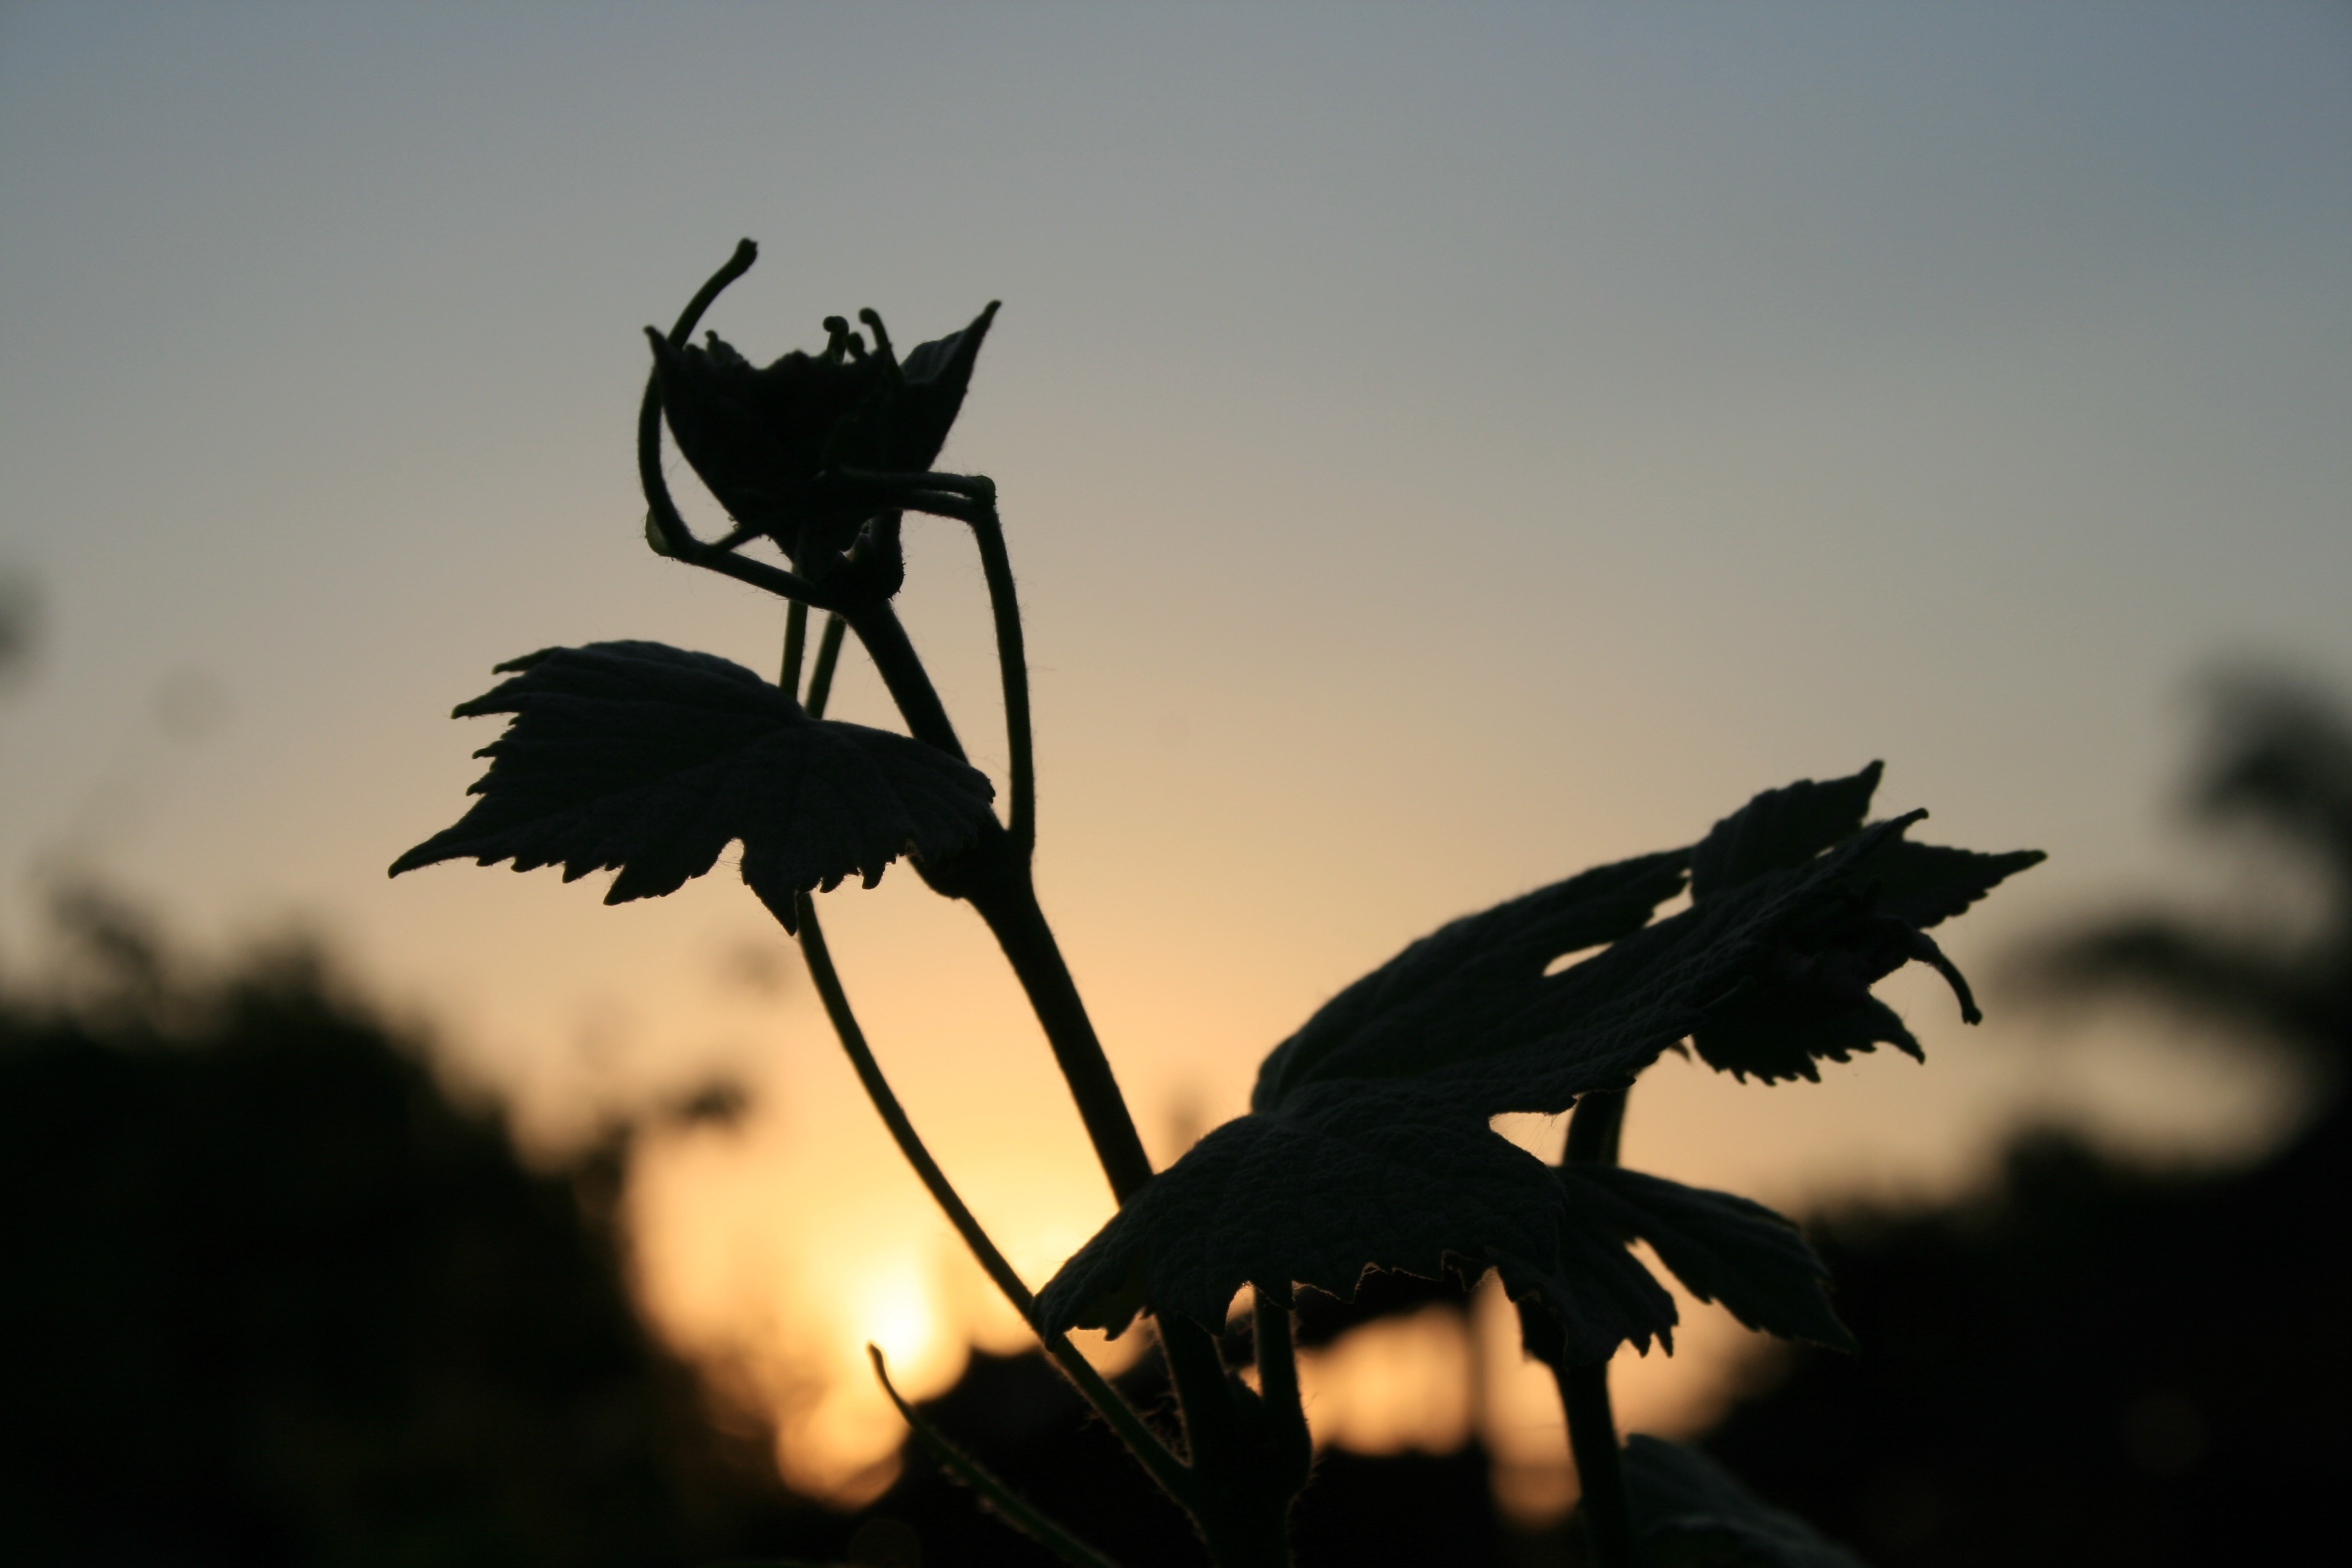
tree, nature, branch, silhouette, bird, plant, sky, sunset, grape, vine, sunlight, morning, leaf, flower, autumn, shadow, flora, leaves, serrated, lobed, perching bird